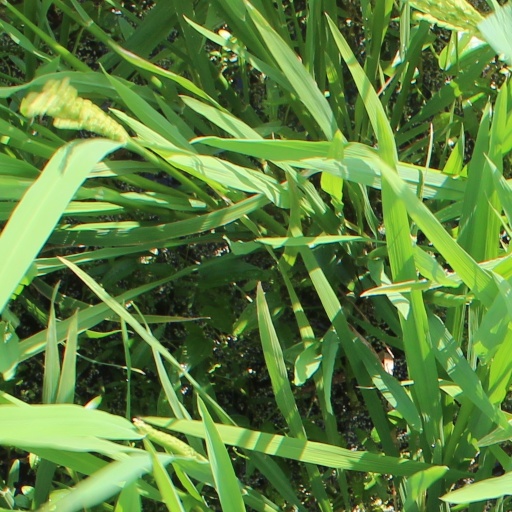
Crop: rice